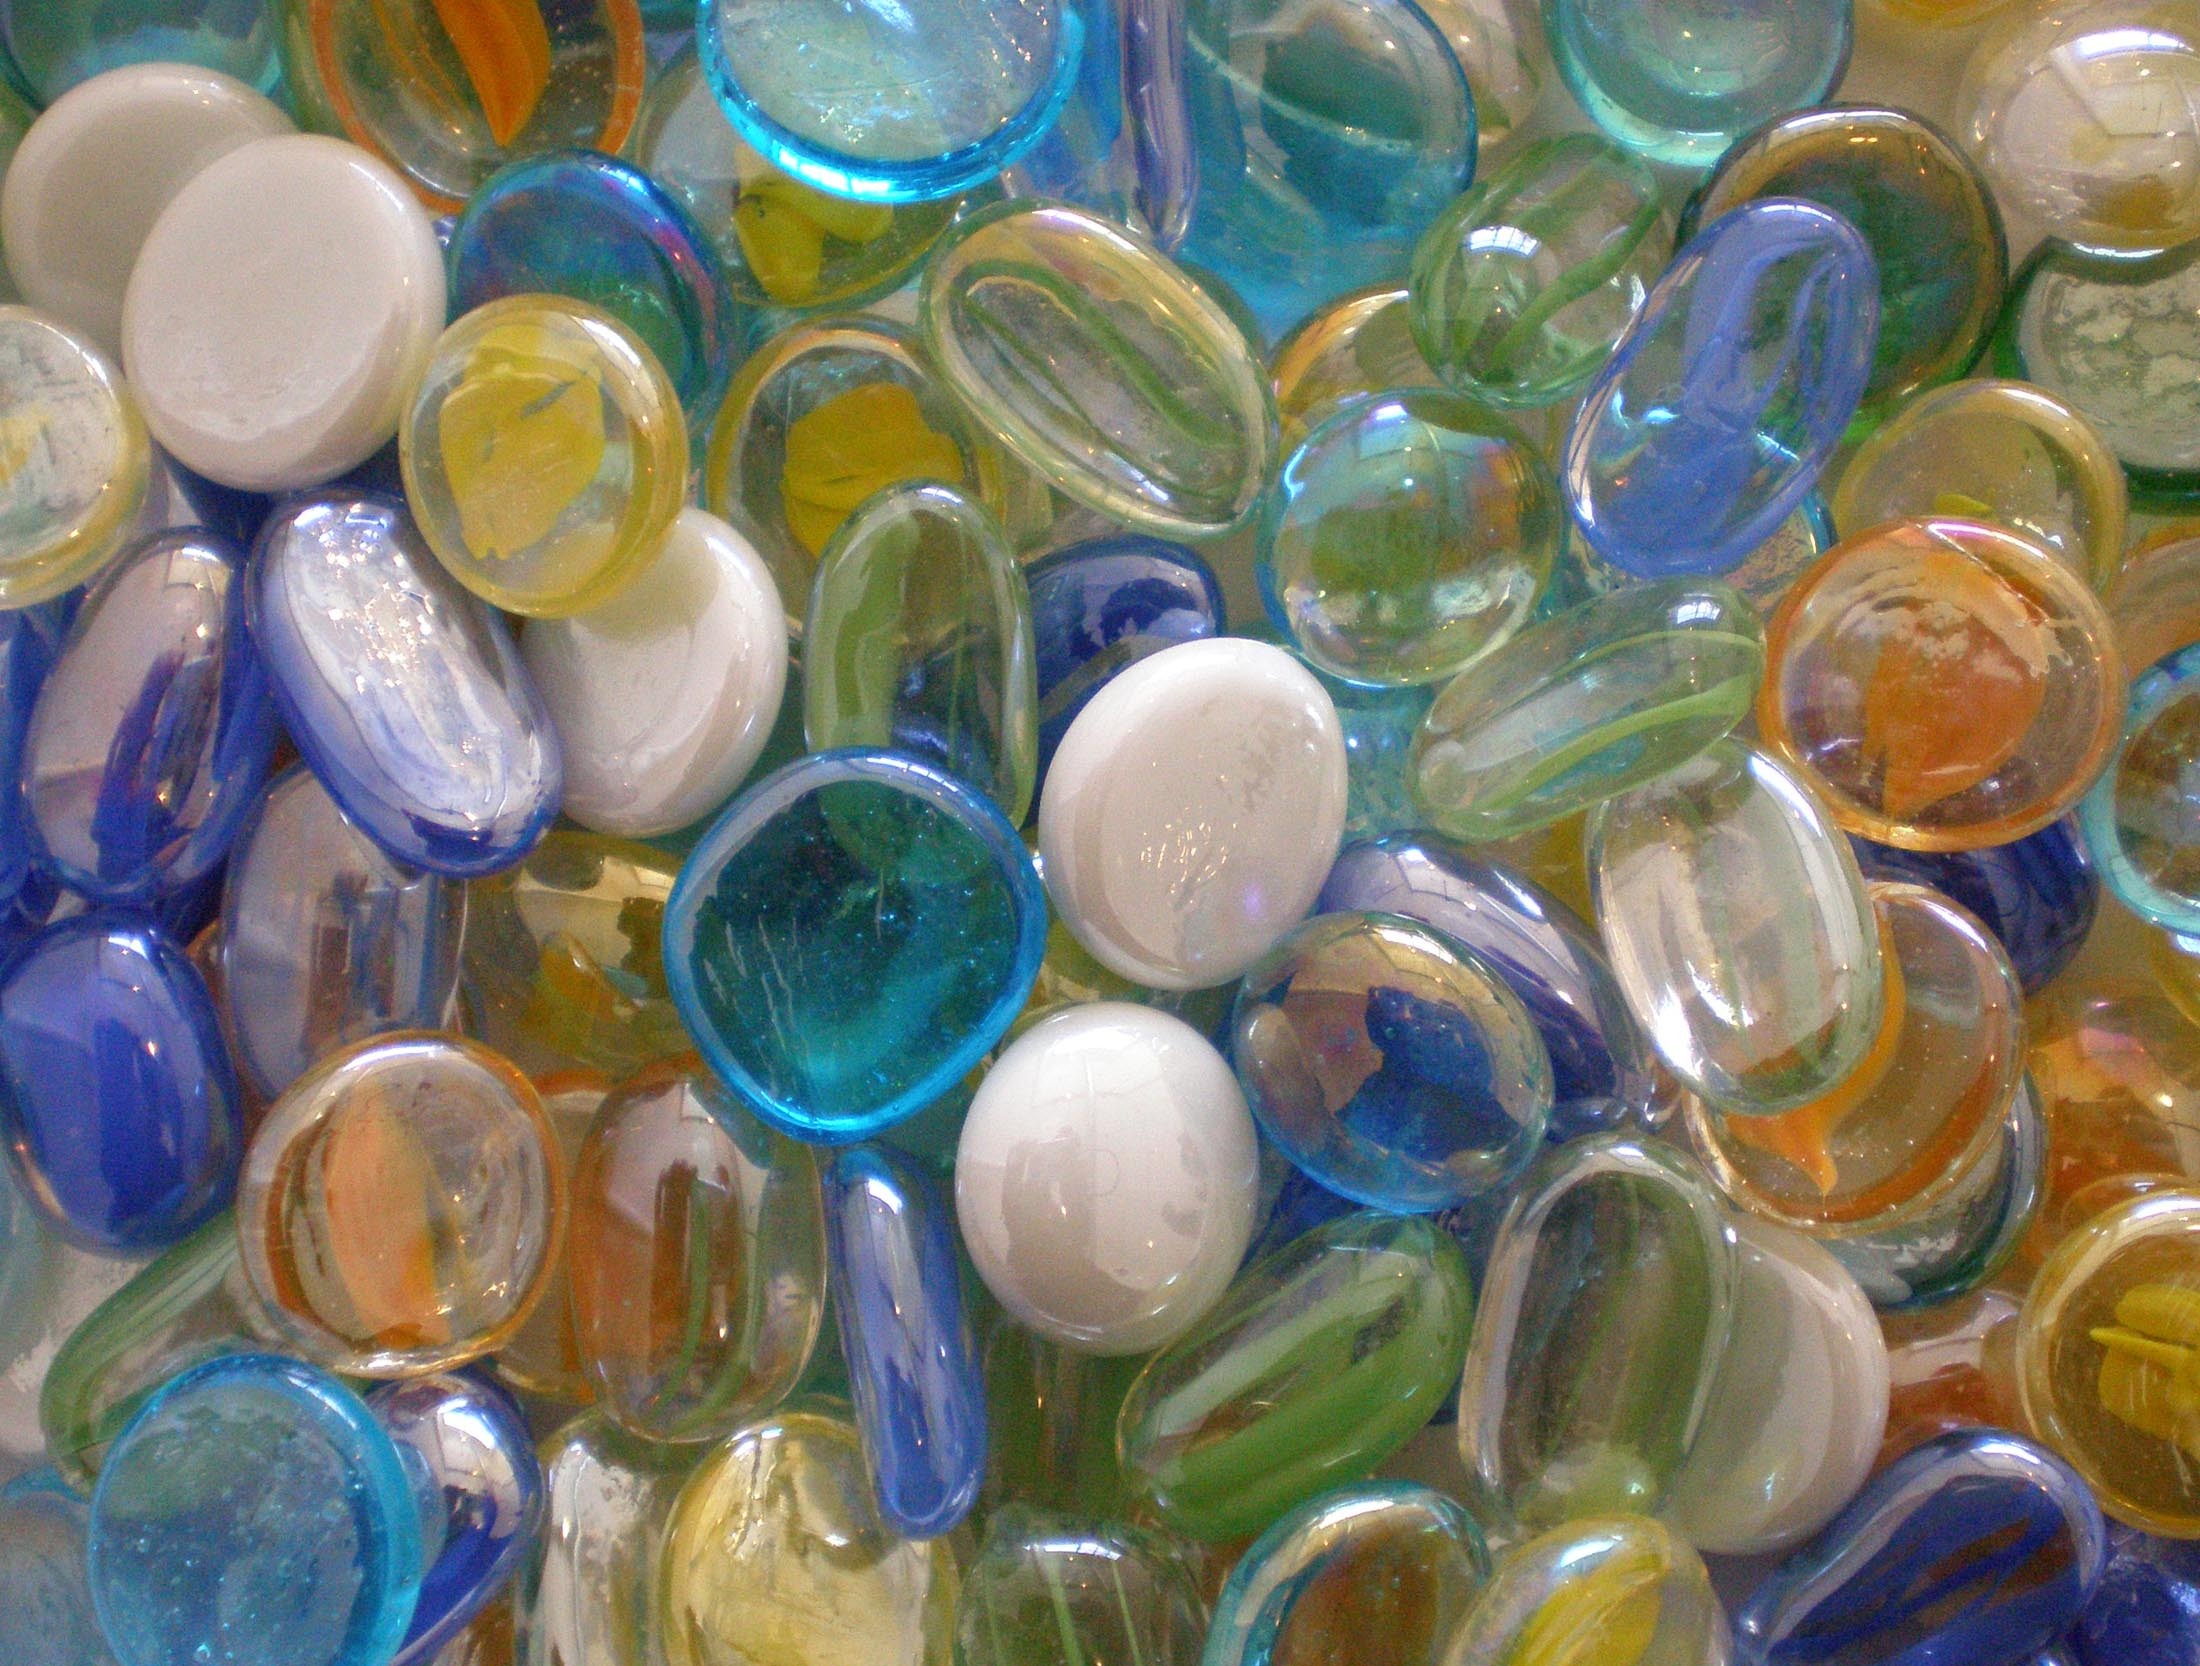
round, glass, decoration, shine, color, blue, bead, toy, material, painting, transparent, art, decorative, marble, beads, acrylic paint, glass beads